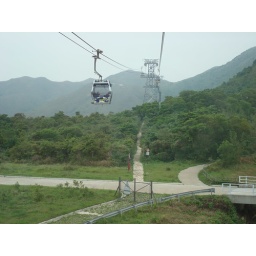
the longest sky lift in the universe carries me away from the mountain Buddha.